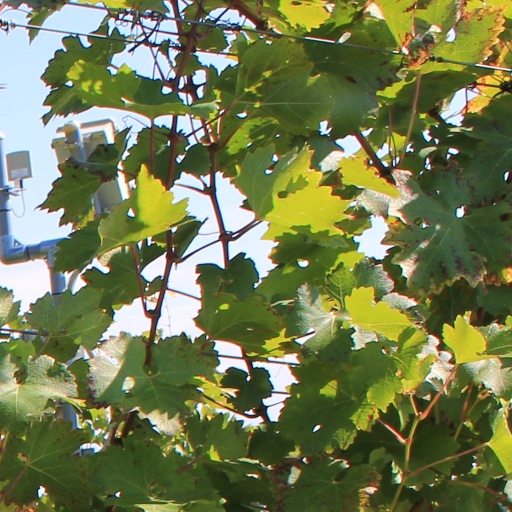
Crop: grape